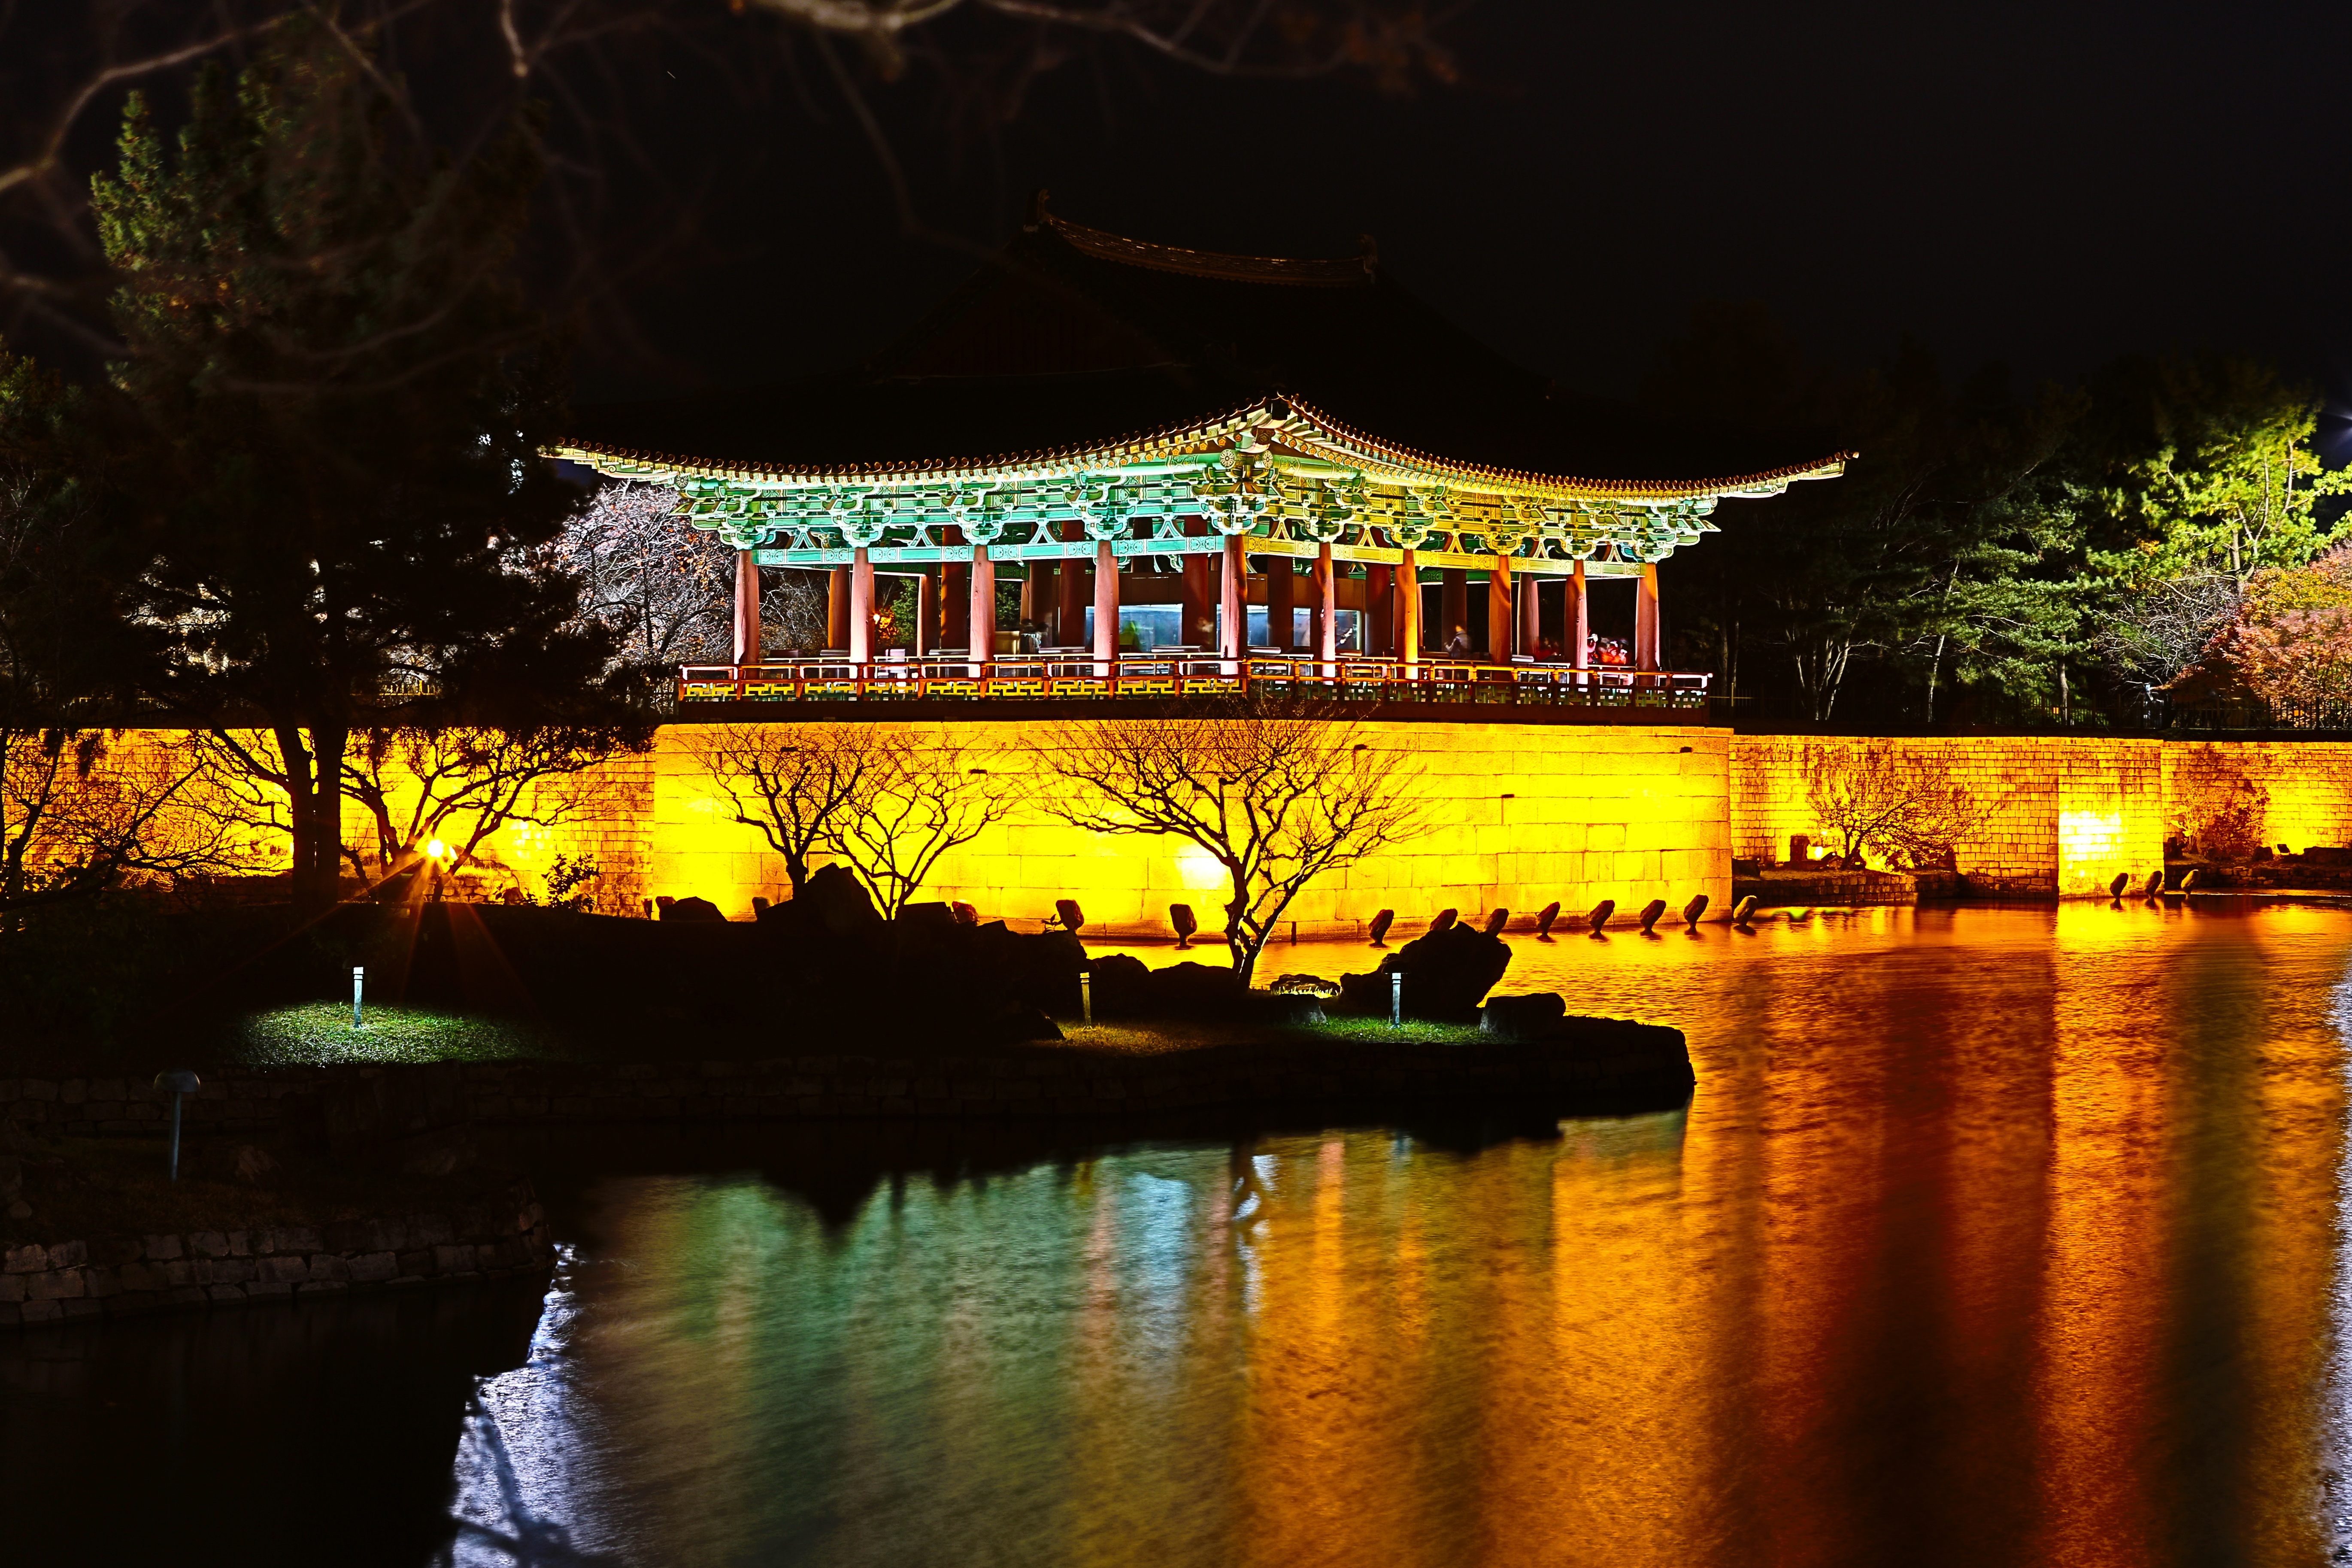
tree, light, night, palace, river, travel, dusk, evening, reflection, religion, tourism, korea, temple, racing, buddha, history, section, republic of korea, hanok, anapji, traditional temples, south korea section, racing anapji pond, korea culture